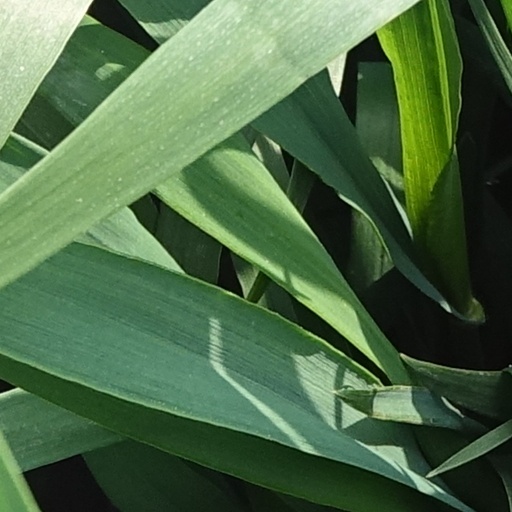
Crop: wheat